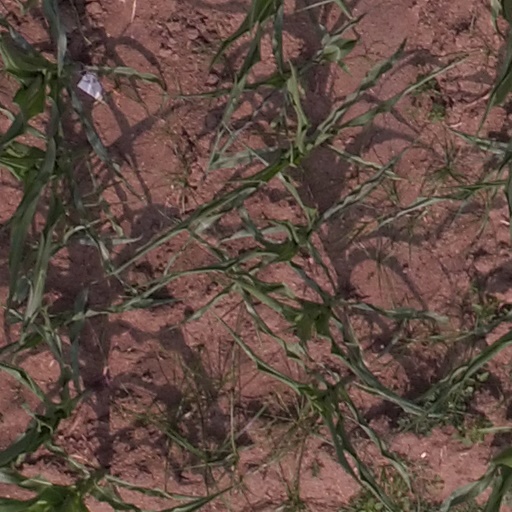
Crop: maize; corn